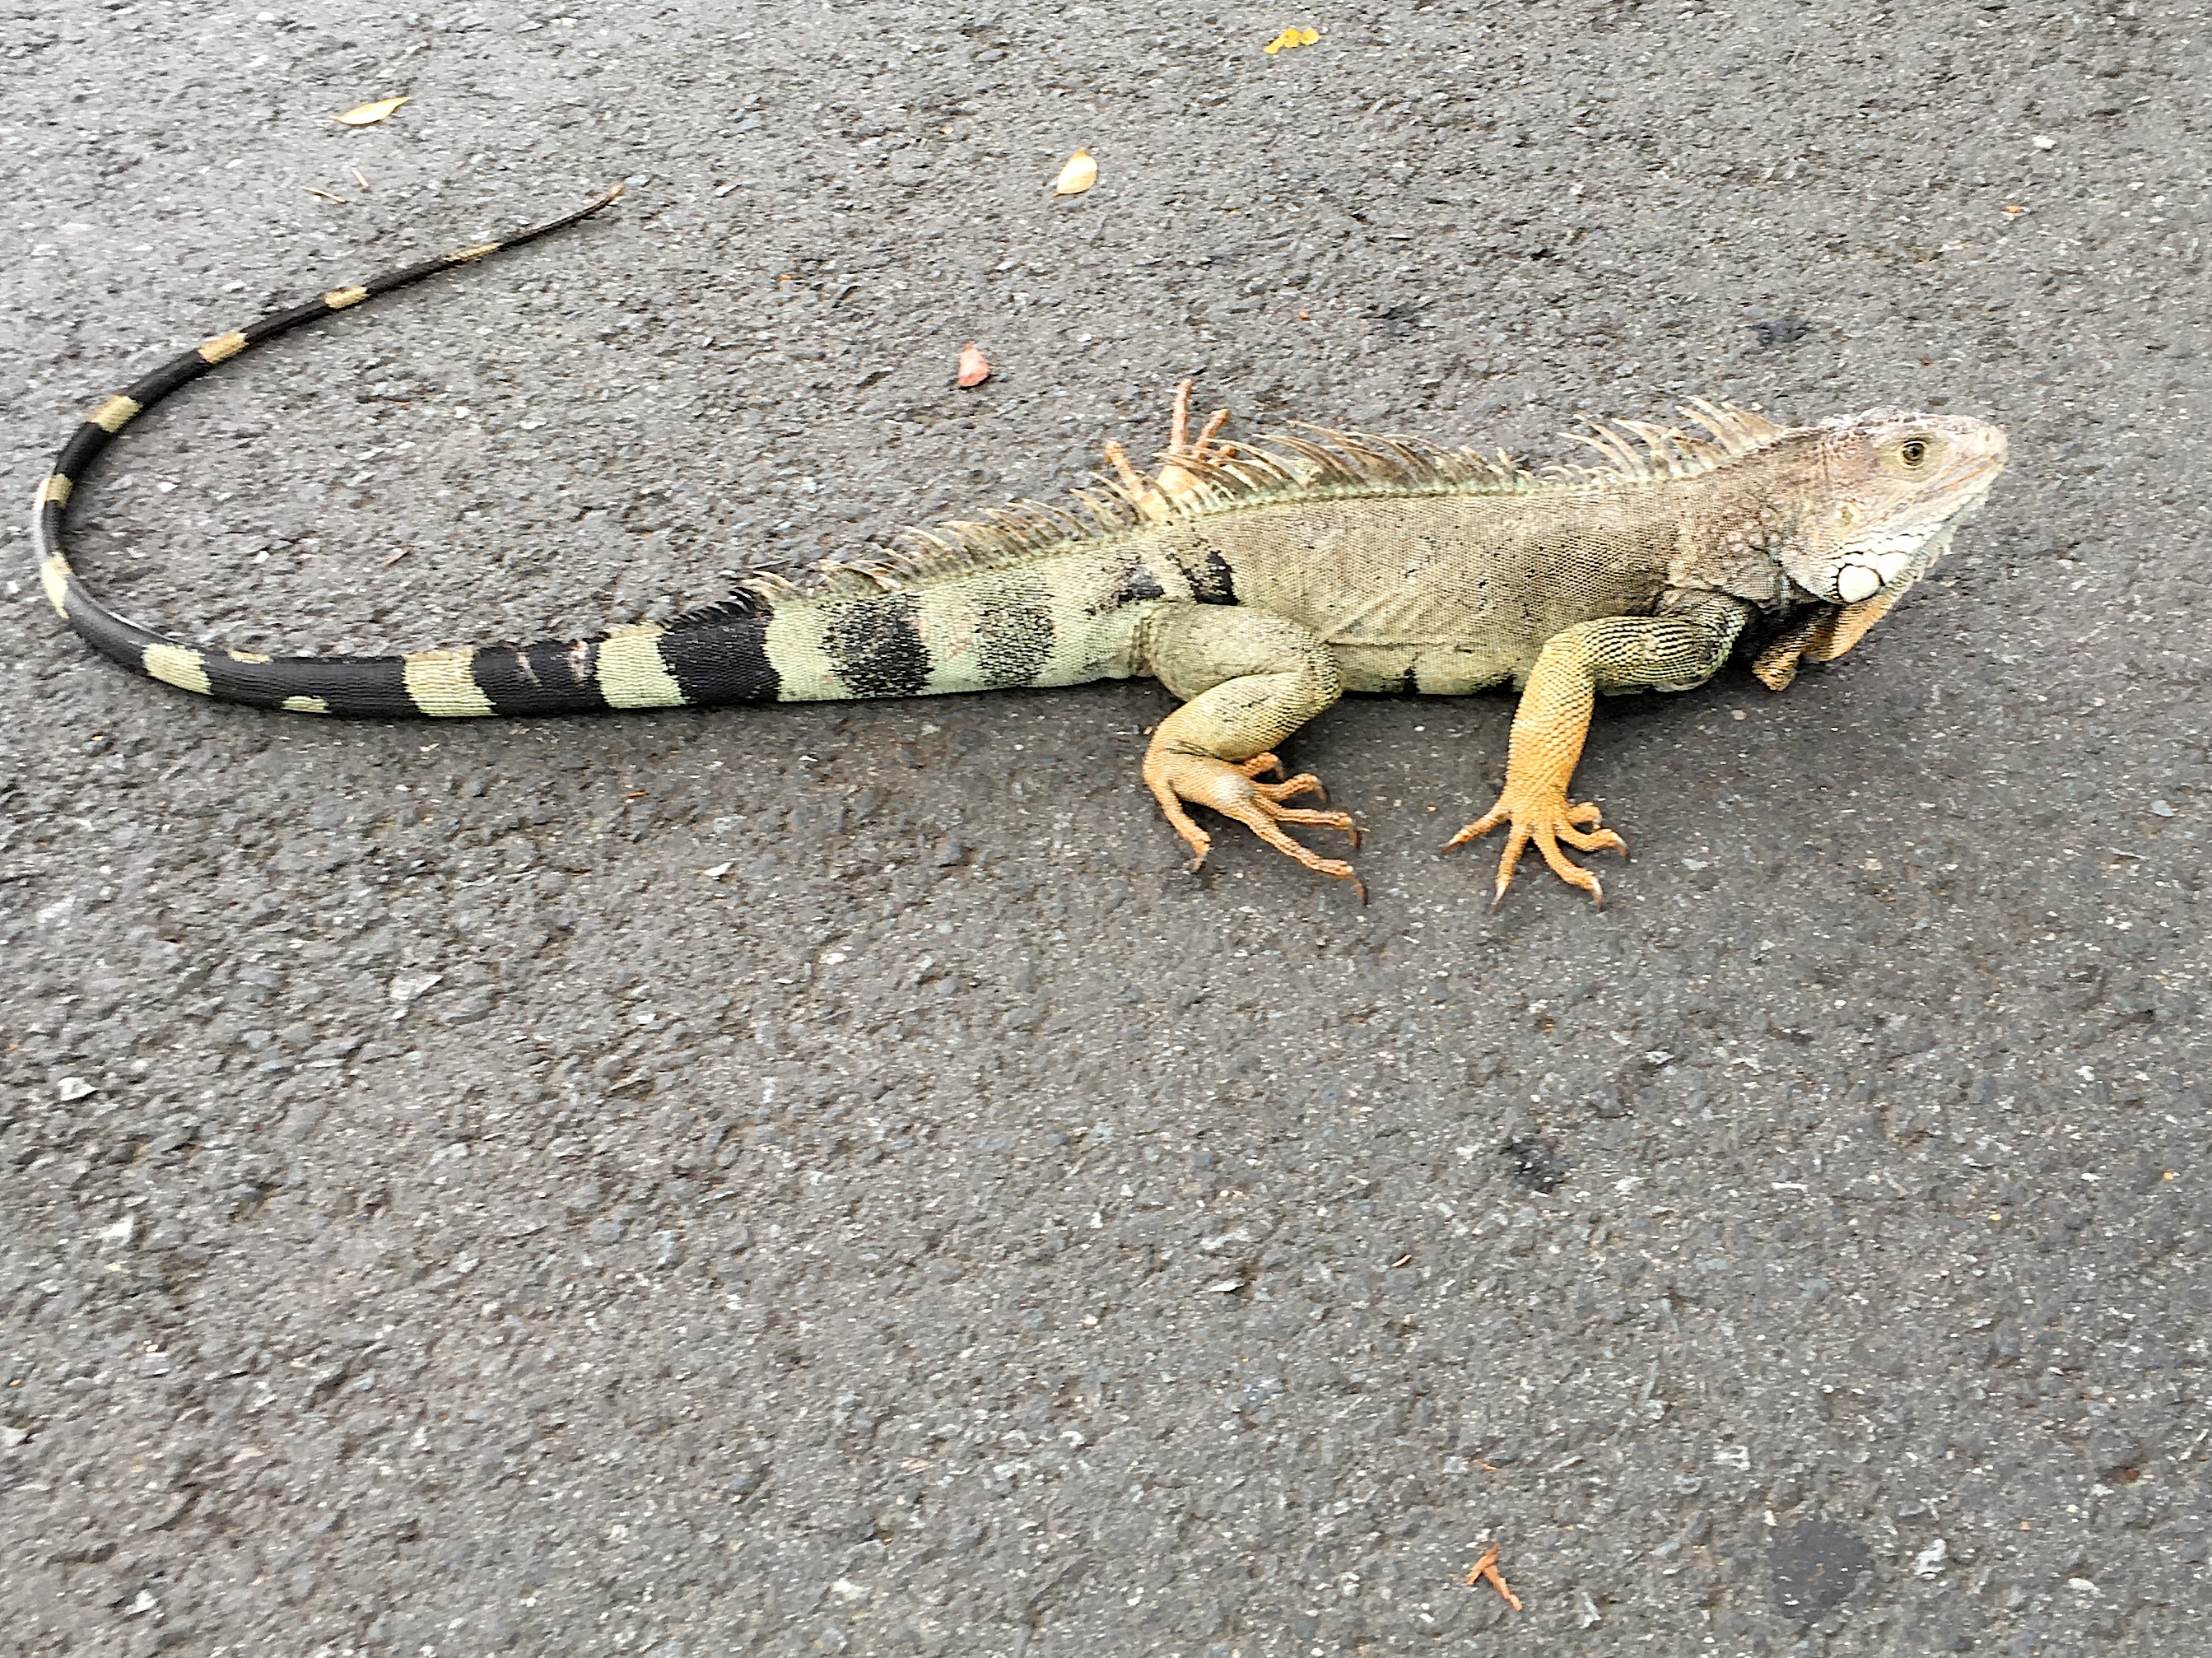
reptile, iguana, fauna, lizard, vertebrate, scaled reptile, lacertidae